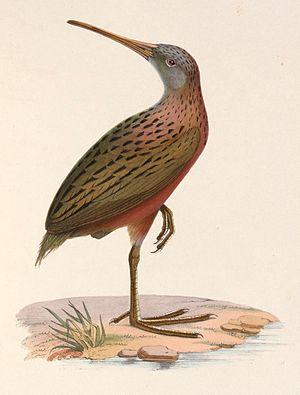
Biensis typus = Rallus madagascariensis (Râle de Madagascar)
Le Râle de Madagascar est une espèce d'oiseaux de la famille des Rallidae.
Cette liste a été établie à partir d'ouvrages et d'articles des années 1990 sur l'avifaune malgache. L'avifaune de Madagascar comprend 294 espèces dont 107 endémiques, 30 espèces menacés selon la classification de L'UICN.